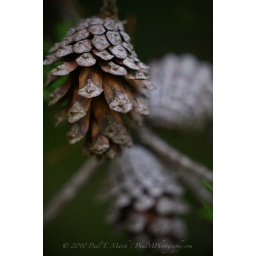
On the pine tree in the back yard. ISO 1600!